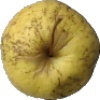
Label: golden_apple